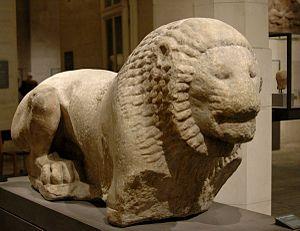
Lion funéraire. Marbre, fin du VIe siècle ou début du Ve siècle av. J.-C. Provenance